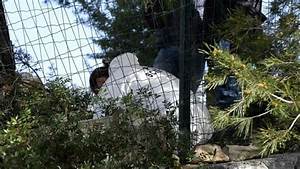
Label: cane